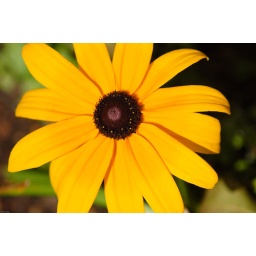
Some sort of yellow flower in France